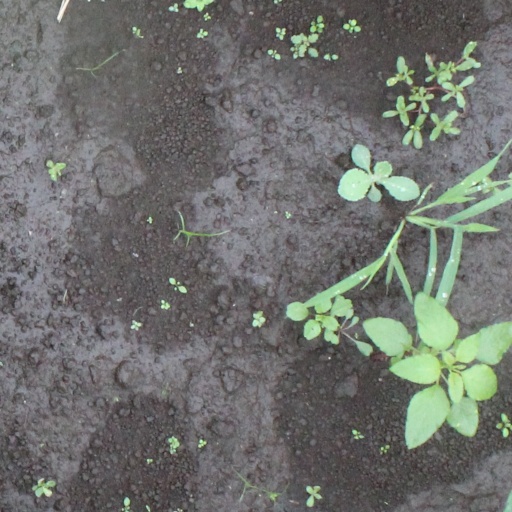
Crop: soybean